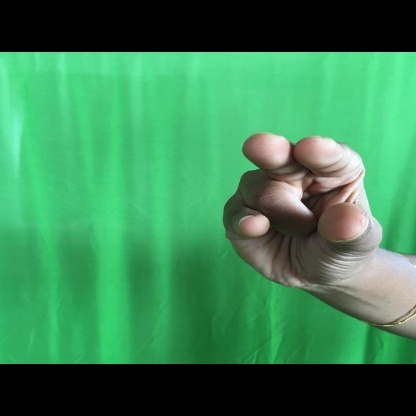
Mudra: Kangulam